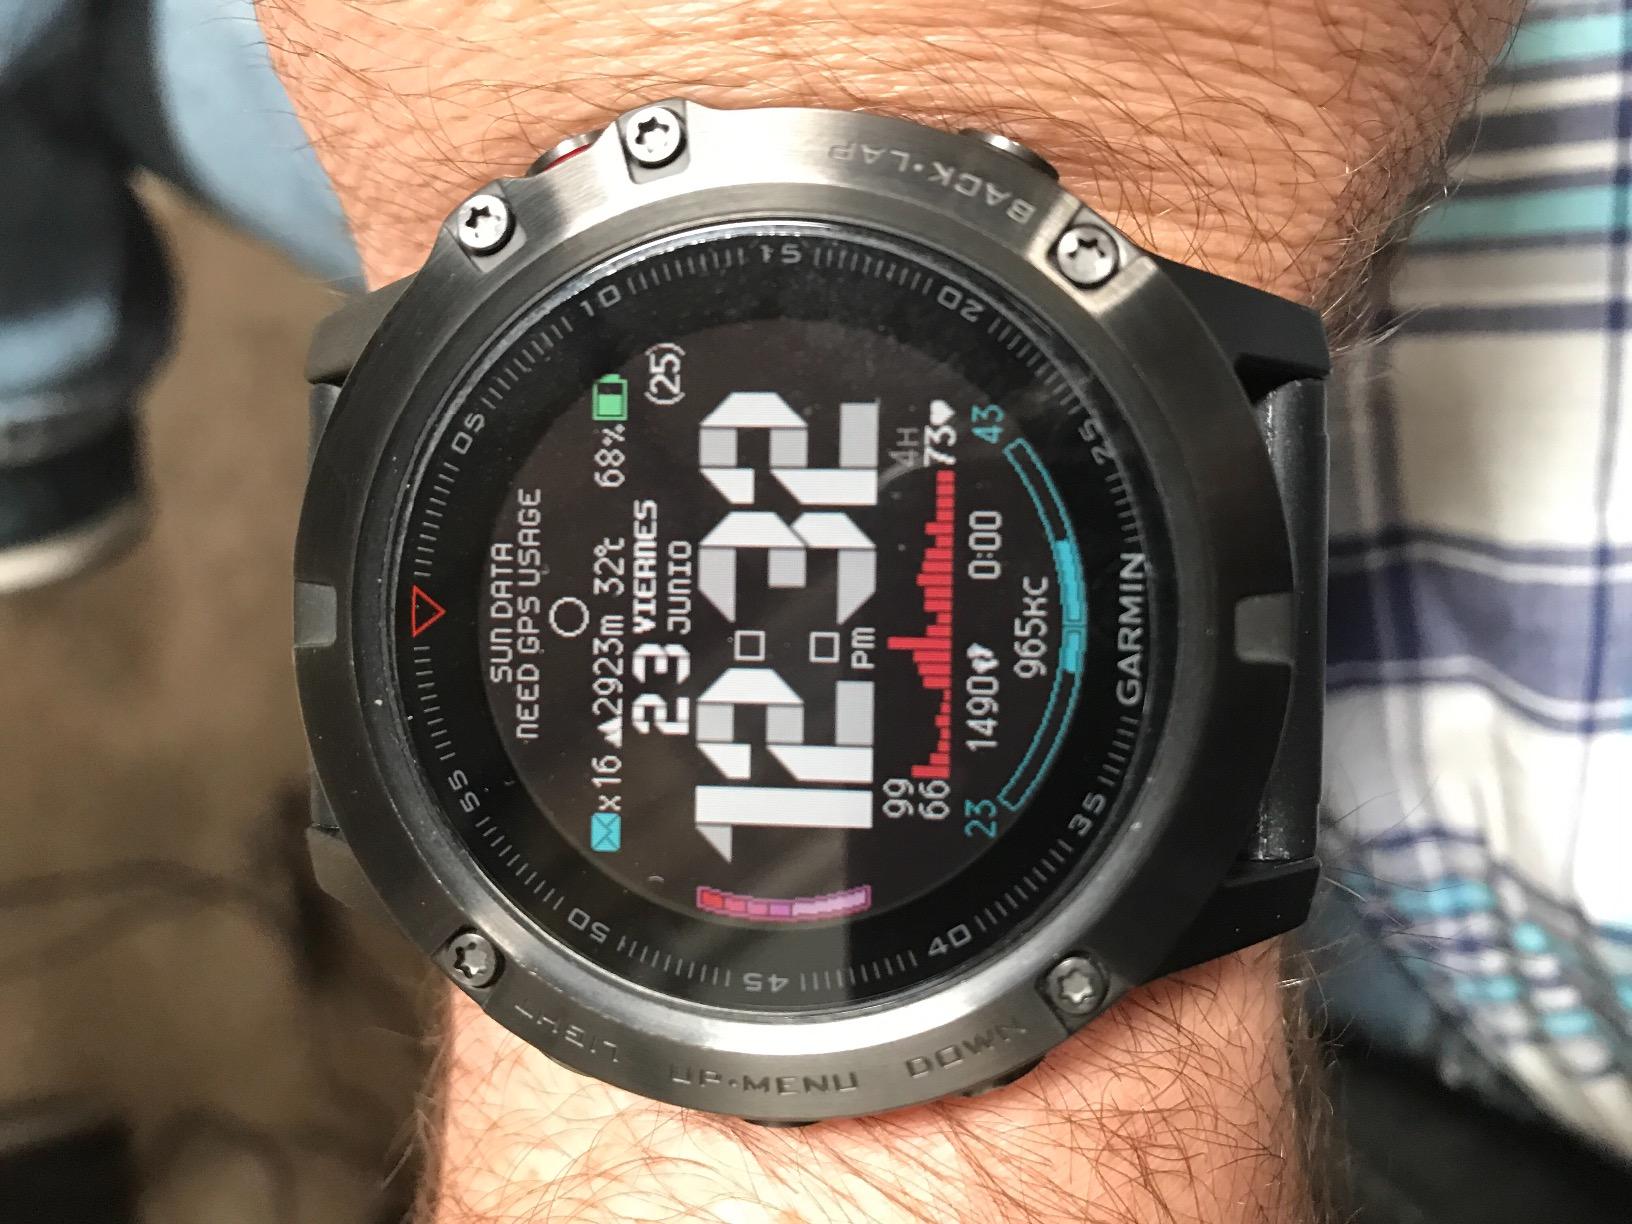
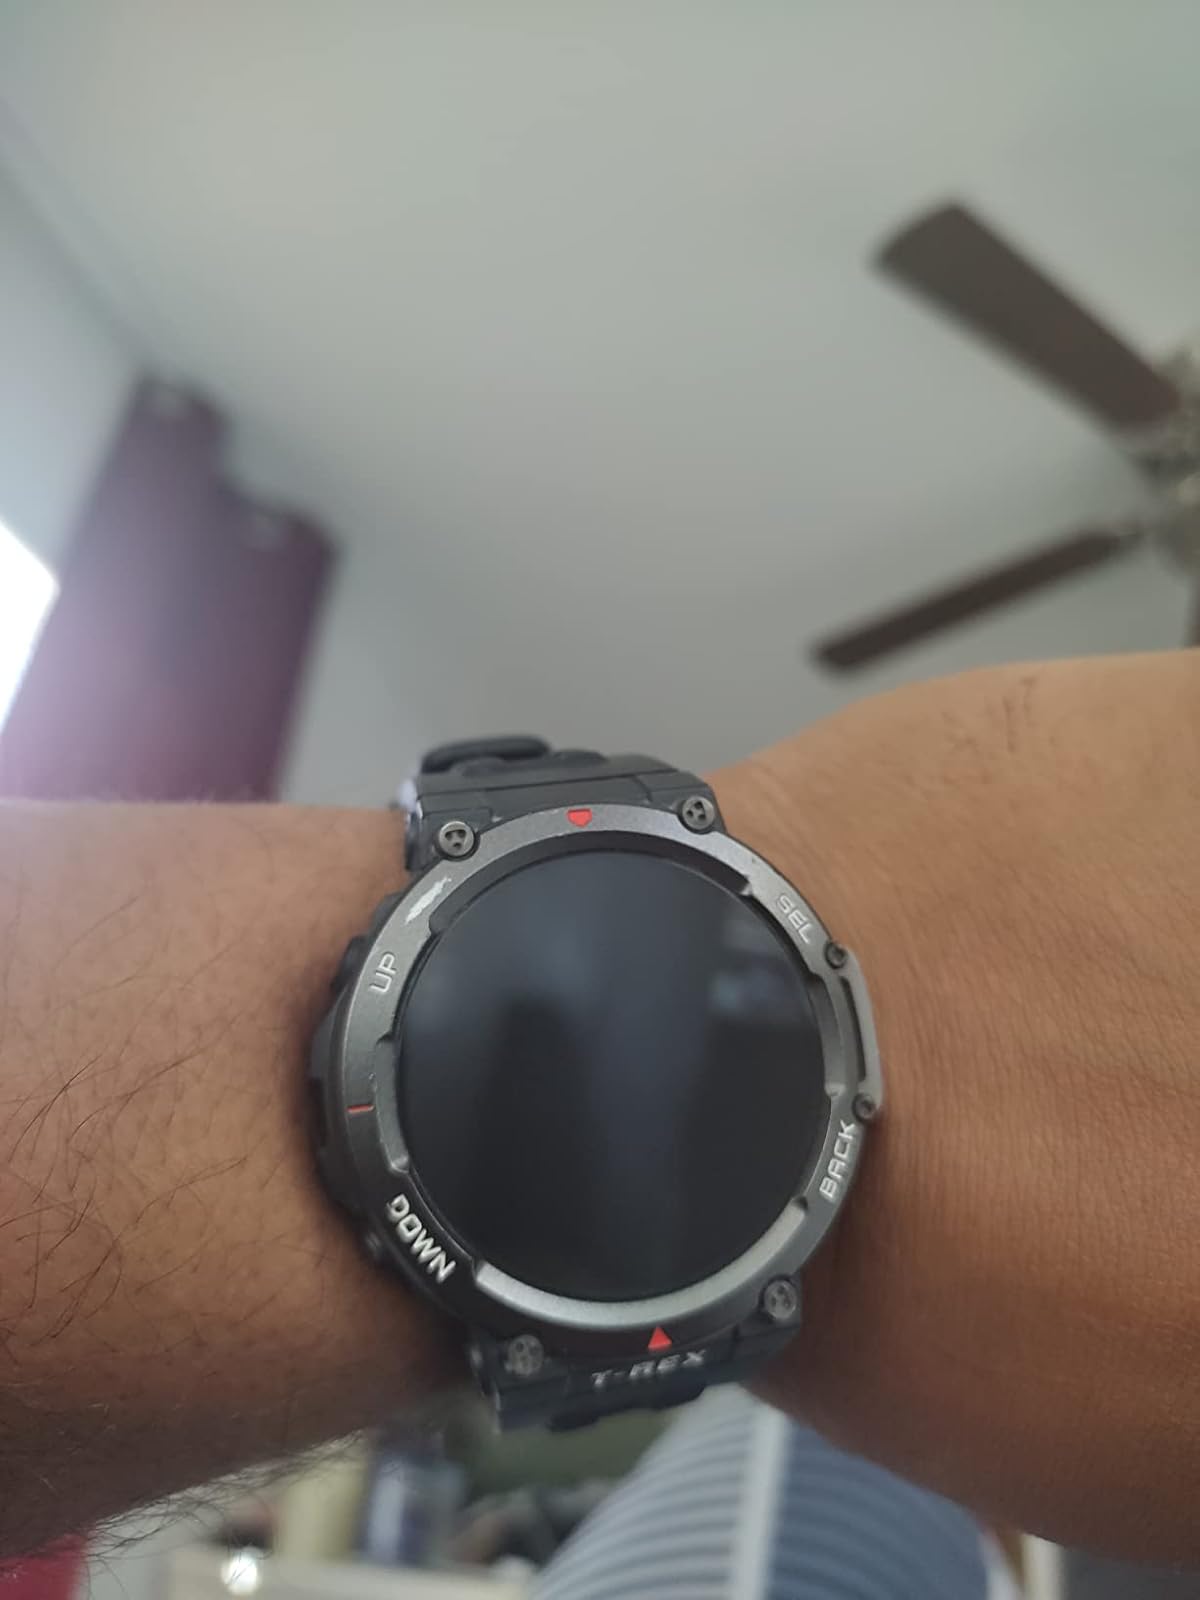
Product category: smartwatch
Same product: no